The Outpost (2019 film)

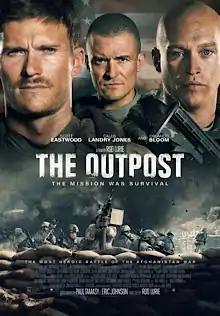
Theatrical release poster

The Outpost is a 2019 American war film directed by Rod Lurie, based on the 2012 non-fiction book "The Outpost: An Untold Story of American Valor" by Jake Tapper, about the Battle of Kamdesh in the War in Afghanistan. It stars Scott Eastwood, Caleb Landry Jones, Orlando Bloom, Jack Kesy, Cory Hardrict, Milo Gibson, Jacob Scipio, Will Attenborough, and Taylor John Smith.